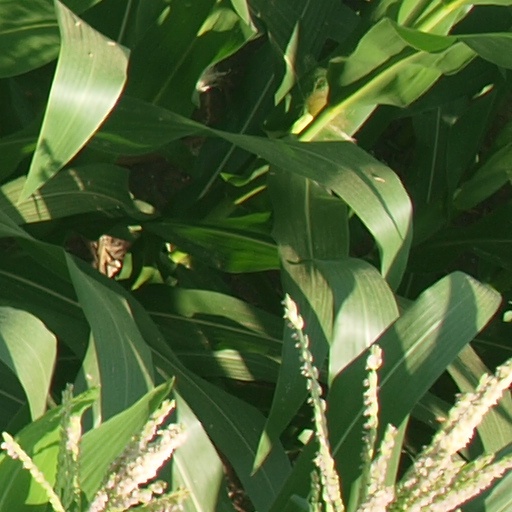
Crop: maize; corn